2nd Engineer Regiment (Italy)

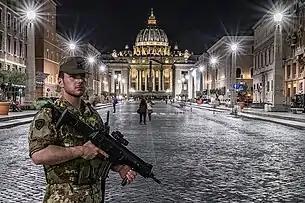
A soldier from the 2nd Engineer Regiment patrolling the Via della Conciliazione in Rome

The 2nd Engineer Regiment is a military engineering regiment of the Italian Army based in Trento in Trentino. The regiment was formed in 1860 and is currently the oldest active engineer regiment of the Italian Army. Since 1954, the unit has been assigned of the 4th Alpine Army Corps and has therefore a strong association with the Italian Army's mountain infantry speciality, the Alpini, with whom the regiment shares the distinctive Cappello Alpino. The regiment is the engineer unit of the Alpine Brigade "Julia" and specializes in mountain combat.